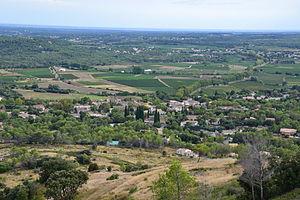
Vue sur Saint-Bauzille-de-Montmel depuis le Puech des Mourgues.
Saint-Bauzille-de-Montmel est une commune française située dans le département de l'Hérault en région Occitanie.